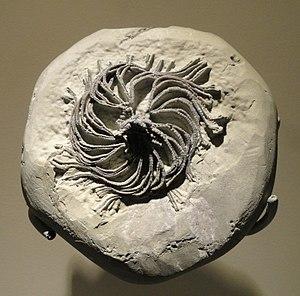
Les Disparida forment une sous-classe éteinte de crinoïdes.